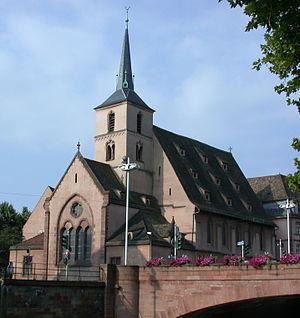
L'église Saint-Nicolas à Strasbourg
Albert Schweitzer né le 14 janvier 1875 à Kaysersberg et mort le 4 septembre 1965 à Lambaréné, est un médecin, pasteur et théologien protestant, philosophe et musicien alsacien.
Jean Calvin, né le 10 juillet 1509 à Noyon et mort le 27 mai 1564 à Genève, est un théologien français, un important réformateur, et un pasteur emblématique de la Réforme protestante du XVIᵉ siècle, notamment pour son apport à la doctrine dite du calvinisme.